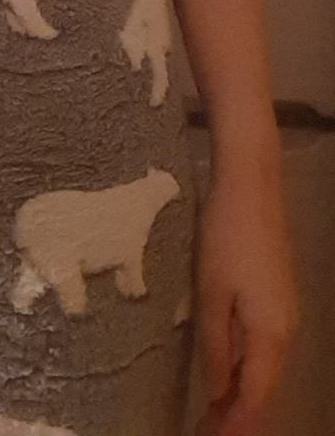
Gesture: no_gesture